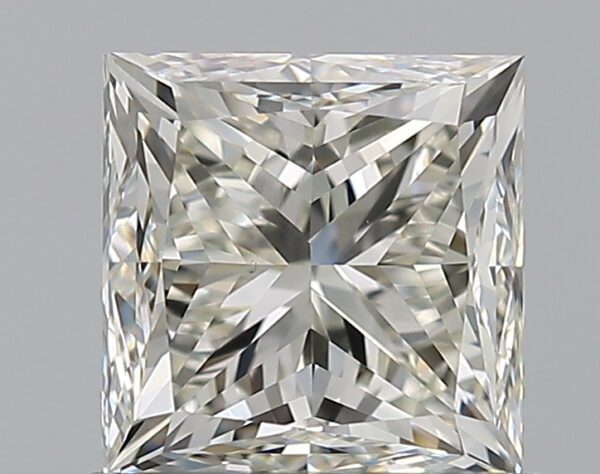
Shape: princess
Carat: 0.96
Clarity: VS1
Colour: K
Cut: GD
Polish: EX
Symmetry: VG
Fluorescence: F
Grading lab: GIA
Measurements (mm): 5.09 x 5.07 x 3.99